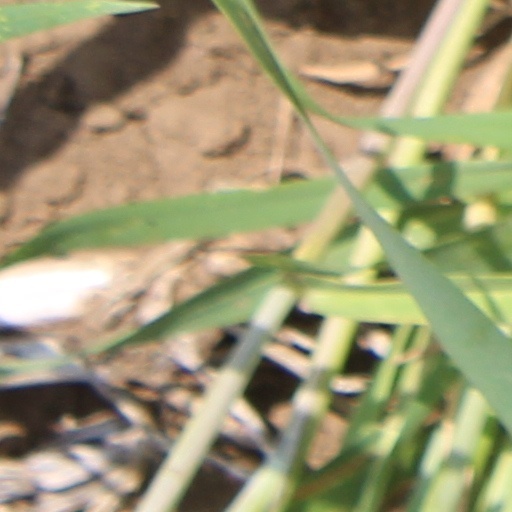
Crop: wheat